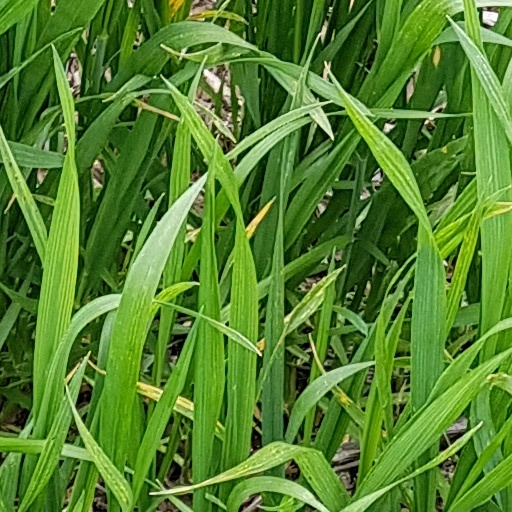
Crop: wheat